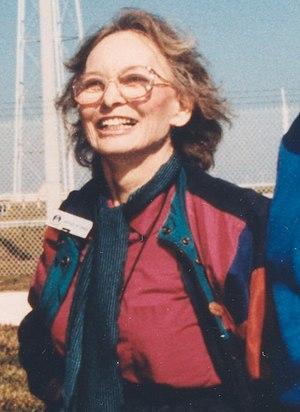
Myrtle « Kay » Thompson Cagle, née le 3 juin 1925, est une pilote américaine et un des membres du groupe d'astronautes femmes de Mercury 13. Elle a travaillé comme instructeur de vol et a écrit sur l'aviation en Caroline du Nord.